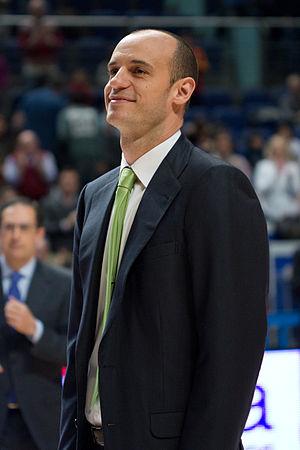
Carlos Jiménez Sánchez, né le 10 février 1976 à Madrid, est un joueur espagnol de basket-ball qui occupe le poste d'ailier.